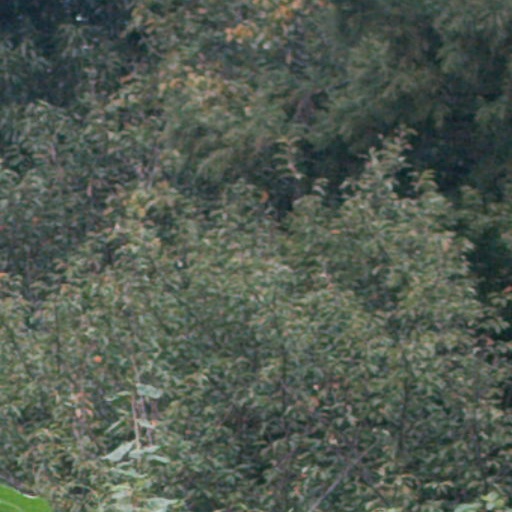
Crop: cassava